Pamphlet of Rigas Feraios

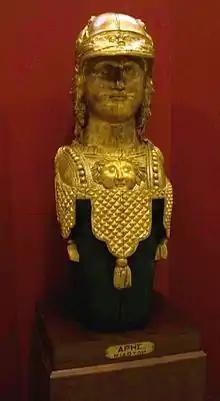
Figurehead of Miaoulis' "Aris", 1816

The pamphlet accomplished the establishment of the portrait of Alexander the Great as the "authentic" hero pattern. Until the late 19th century, this portrait is often repeated with some variations, while its spread contributed to the creation of the idealized warrior hero pattern. The pamphlet is repeated as frontispiece to the version of Arrian's "Sozomena", which was edited by Neophytos Doukas and was published in 1809 in Vienna. In 1816 the figure of Alexander the Great, as Rigas Velestinlis designed it, adorned the figurehead on Andreas Miaoulis ship, "Aris" (Mars).